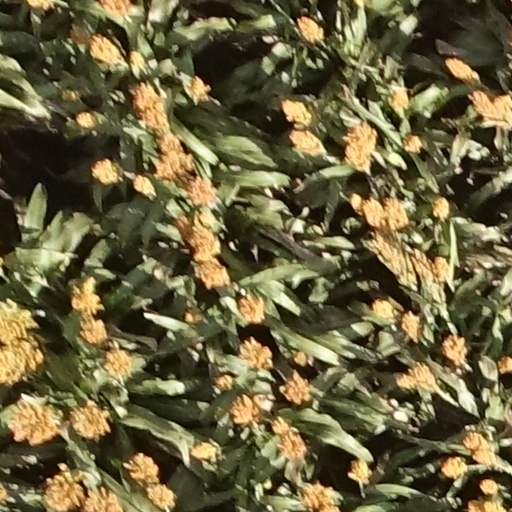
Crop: sorghum